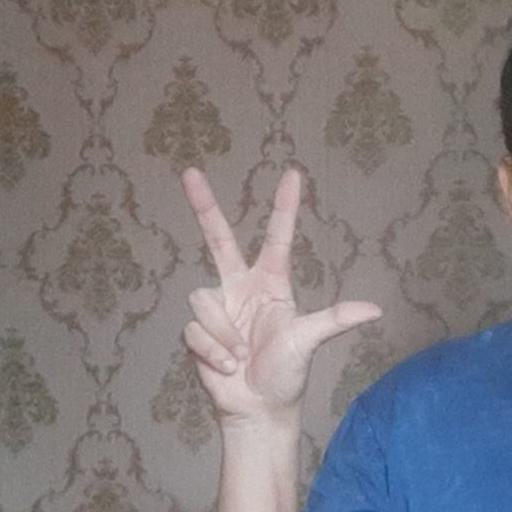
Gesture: three2